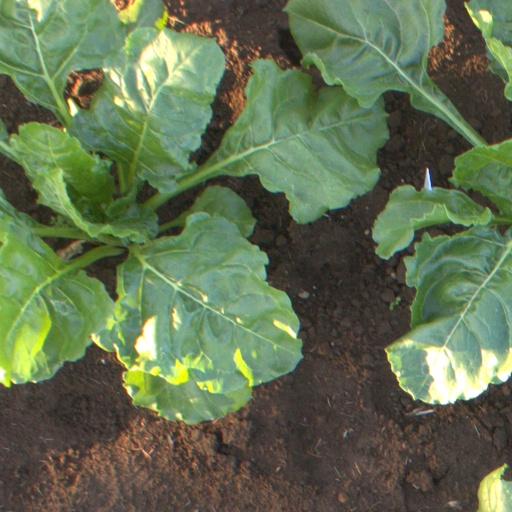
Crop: sugar beet